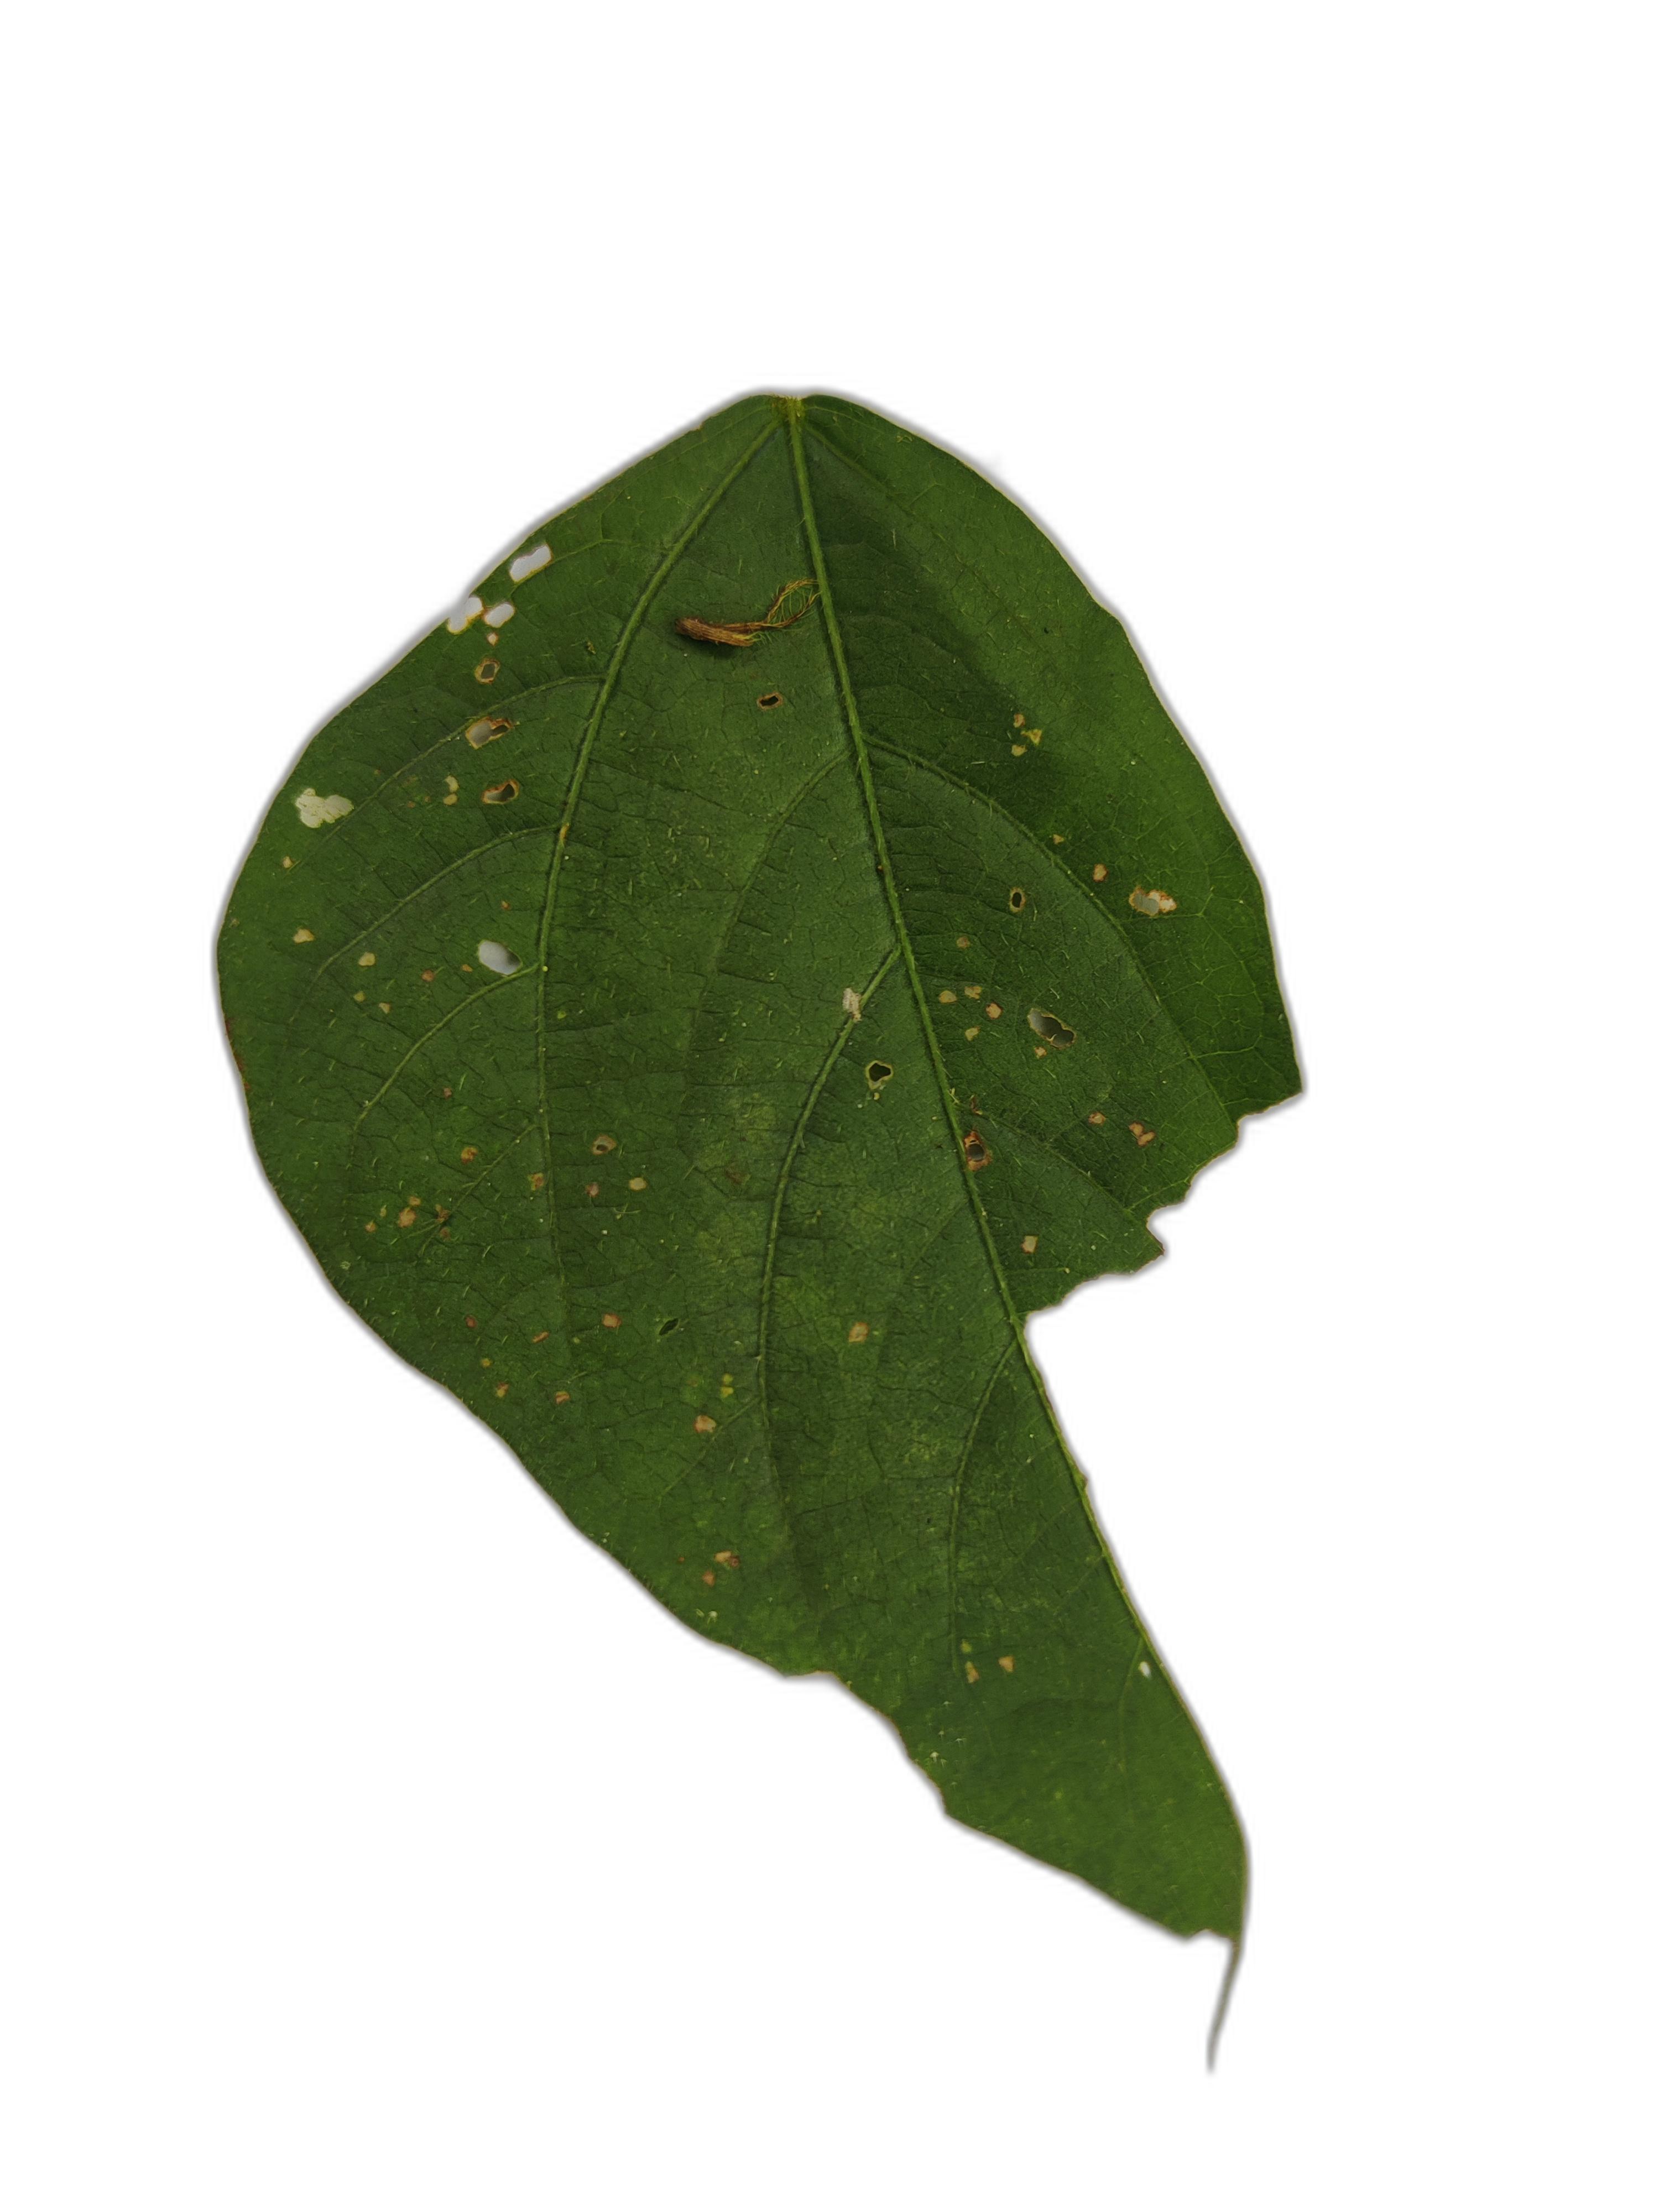
Label: Cercospora leaf spot